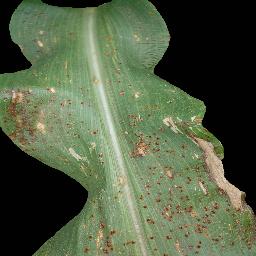
Label: Corn___Common_rust